Johnson Wax Headquarters

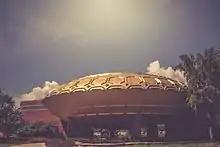
In 1966, the Golden Rondelle Theater of the 1964 New York World's Fair was rebuilt next to the Johnson Wax Headquarters.

S. C. Johnson employees began moving into the new offices at the end of March 1939. The building had exceeded its original budget considerably; Fisk Johnson, one of S. C. Johnson's subsequent chief executives, estimated that the structure's cost was half of the company's entire net worth. Local Boy Scouts, Cub Scouts, and Sea Scouts members were invited to greet people for the building's official opening that April. Around 23,000 or 26,000 members of the public visited the building on April 23, 1939, constituting more than a third of Racine's population at the time. Prince Frederik IX and Princess Ingrid of Denmark visited it on a private tour the next day. The Johnson Administration Building also attracted other visitors, including a wide variety of architects and the animator Walt Disney (who was an acquaintance of Wright's).